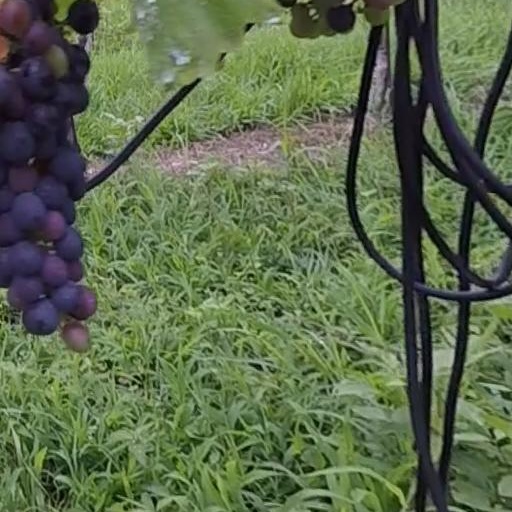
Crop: grape